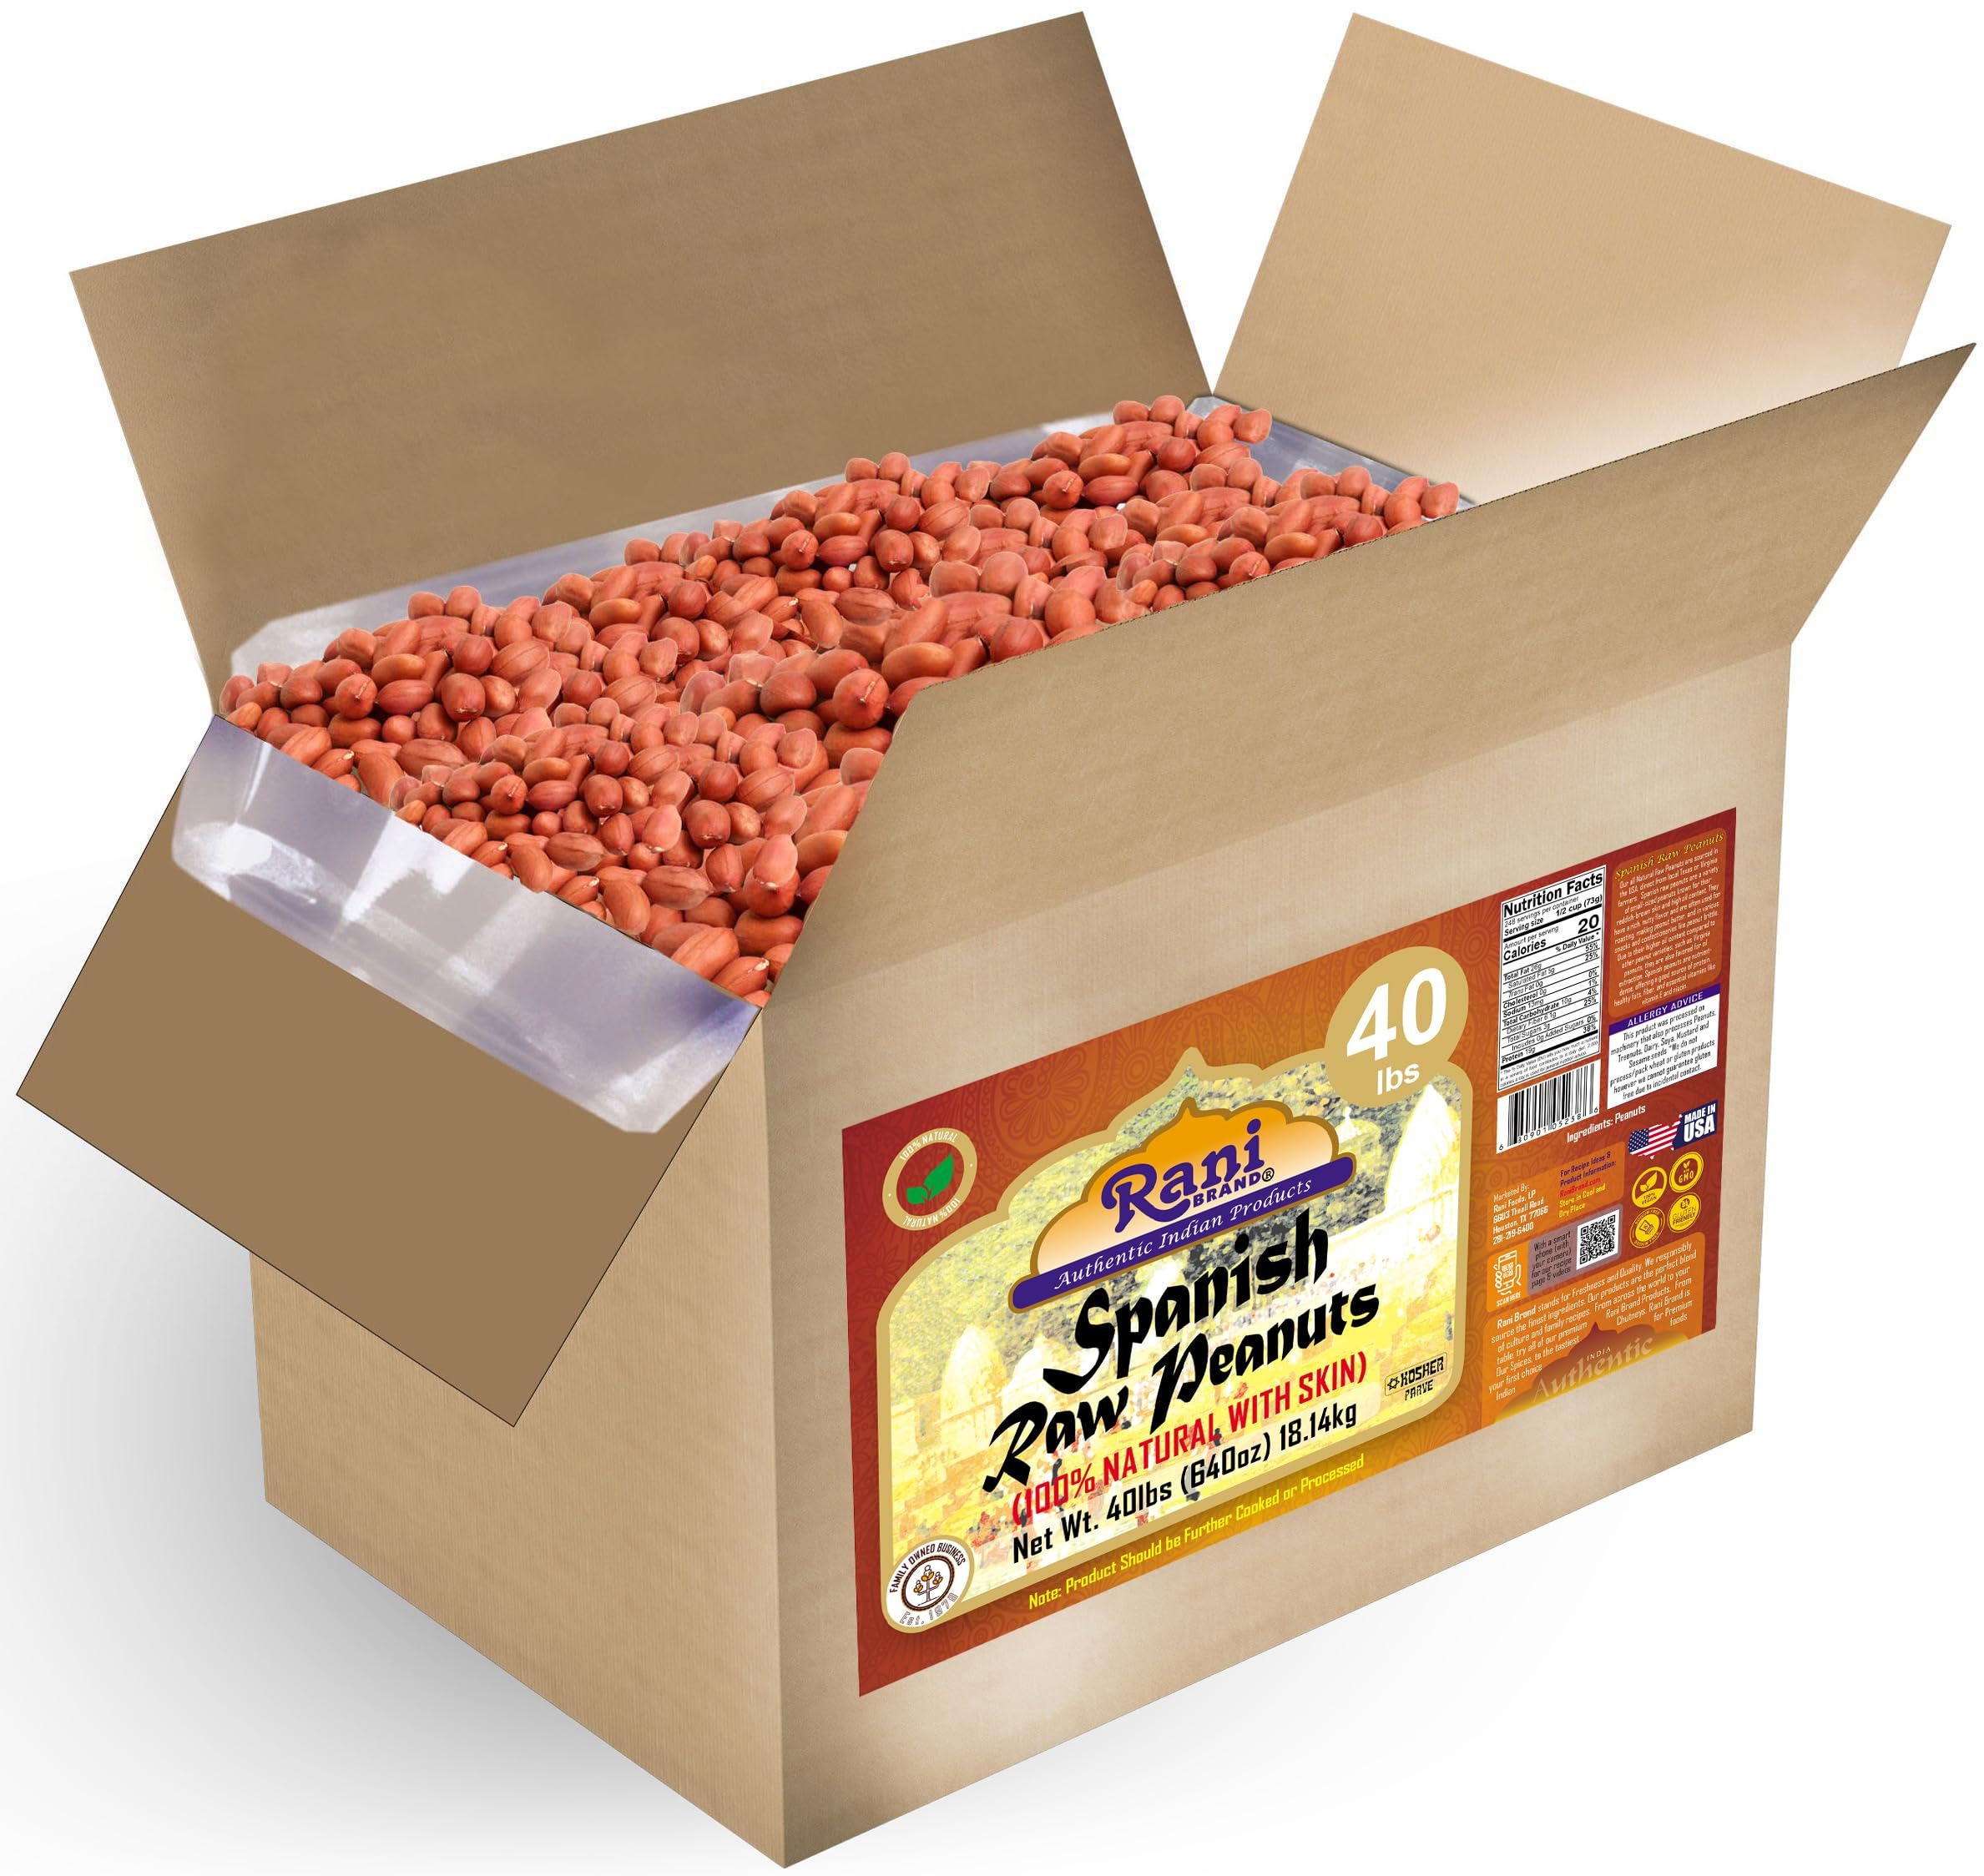
Item Name: Rani Raw Spanish Peanuts 100% Natural with Skin (uncooked, unsalted) 40lbs (640oz) 18.14kg Bulk Box ~ Vegan | Gluten Friendly | Fresh Product of USA | Kosher | Red-brown Skin
Bullet Point 1: 🥜Fresh! Product of USA, Raw Spanish Peanuts 100% Natural with Skin. Unsalted, Uncooked Raw Red-brown skin Peanuts.
Bullet Point 2: 🥜Now KOSHER! USDA Inspected and Approved, Non-GMO, No Preservatives, Gluten Friendly.
Bullet Point 3: 🥜Great for making Peanut Brittle, Peanut Butter, Cooking, Boiling & Baking. Rani is a USA based company selling quality foods for over 40 years, buy with confidence!
Bullet Point 4: 🥜Great source of Fiber, Protein and other important nutrients.
Bullet Point 5: 🥜Net Wt. 640oz (40lbs) 18.14kg, Alternative Name: Groundnut, Redskin Peanuts | Note: Product Should be Further Cooked or Processed
Bullet Point 6: 🥜Looking for a long shelf life? Keep them refrigerated, can last up to 5 years!
Product Description: Spanish raw peanuts are a variety of small-sized peanuts known for their reddish-brown skin and high oil content. They have a rich, nutty flavor and are often used for roasting, making peanut butter, and in various snacks and confectioneries like peanut brittle. Due to their higher oil content compared to other peanut varieties, such as Virginia peanuts, they are also favored for oil extraction. Spanish peanuts are nutrient-dense, offering a good source of protein, healthy fats, fiber, and essential vitamins like vitamin E and niacin. In terms of calories, a 1-ounce (28g) serving of Spanish raw peanuts contains approximately 160 to 170 calories, while 100 grams provide around 567 calories.
Value: 640.0
Unit: Ounce

Price: 126.99